Tahiti

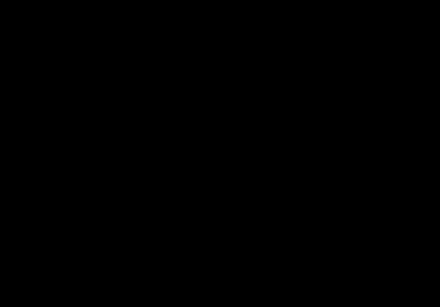

In 1819, Pōmare II, encouraged by the missionaries, introduced the first Tahitian legal code, known under the name of the Pōmare Legal Code, which consists of nineteen laws. The missionaries and Pōmare II thus imposed a ban on nudity (obliging them to wear clothes covering their whole body), banned dances and chants (described as immodest), tattoos, and costumes made of flowers.